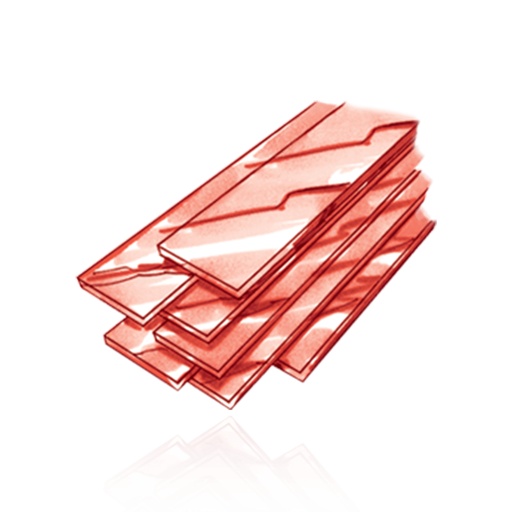
14K Pink Flat Medium Plate (Sheet)
PLEASE ORDER BY: Selecting your desired thickness Entering your desired width and length (example: 0.75 x 1.25) Entering your desired amount of pieces of your previously selected specifications. NOTE: If you'd like to order by the millimeter, then please convert MM to INCH (1 MM = .04") All plate / sheet is manually cut to order and are subject to minor differences in size (1/8" tolerance) CLICK HERE FOR ADDITIONAL WEIGHT INFORMATION . All gold plate / sheet are in stock and available in any size - cut to order (maximum length: 12", maximum width: 4")
Brand: Ross Metals
Category: Arts & Entertainment > Hobbies & Creative Arts > Arts & Crafts > Art & Crafting Materials > Crafting Wire